Comparison diagram

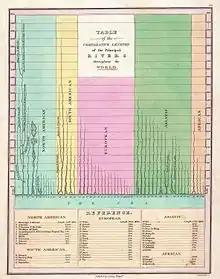
Finley's "Comparative Map of the Principle Rivers of the World," 1826.

Early 19th century, Alexander von Humboldt was one of the first to picture various cross sections of mountains, including for example the "limit of perpetual snows at different latitudes," or the different kinds of vegetation on different heights. Much of this work was published in the 1914 "Atlas géographique et physique des régions équinoxiales du nouveau continent." In 1805 Von Humboldt had published a map (see image), entitled "Ideen zu einer Geographie der Pflanzen nebst einem Naturgemälde der Tropenländer" (Ideas for a geography of plants, together with a nature paintings of the tropics) in which he made a comparison of the different types of plans in the tropics, and the heights on which they grew.